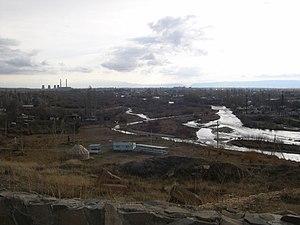
La bataille de Talas, bataille de la rivière Talas ou encore bataille d'Artlakh eut lieu en juillet 751, sur les rives de la rivière Talas au Kirghizistan près de la ville de Taraz, autrefois Jambyl, au Kazakhstan. Elle a opposé les troupes du califat abbasside, soutenues par des contingents tibétains, à celles de l'armée chinoise de la dynastie Tang, alors dirigée par Tang Xuanzong, qui était alors en lutte pour le contrôle de la région d'Asie centrale de Syr-Daria.